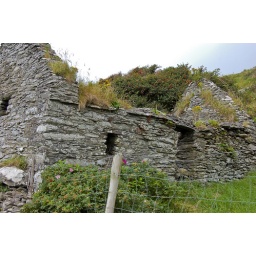
Once a stone house in Slea Head, this is now an enormous flower pot.